MkLeo

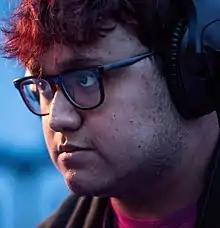
MKLeo at Frostbite 2020

Leonardo López Pérez (born January 20, 2001), better known as MkLeo and sometimes Leo, is a Mexican professional "Super Smash Bros." player. He was widely considered the best "Super Smash Bros. Ultimate" player in the world during the pre-COVID era, and was ranked #1 in the Panda Global Rankings for the first and second half of 2019. He is also widely considered to be the best Super Smash Bros. Ultimate player of all time.